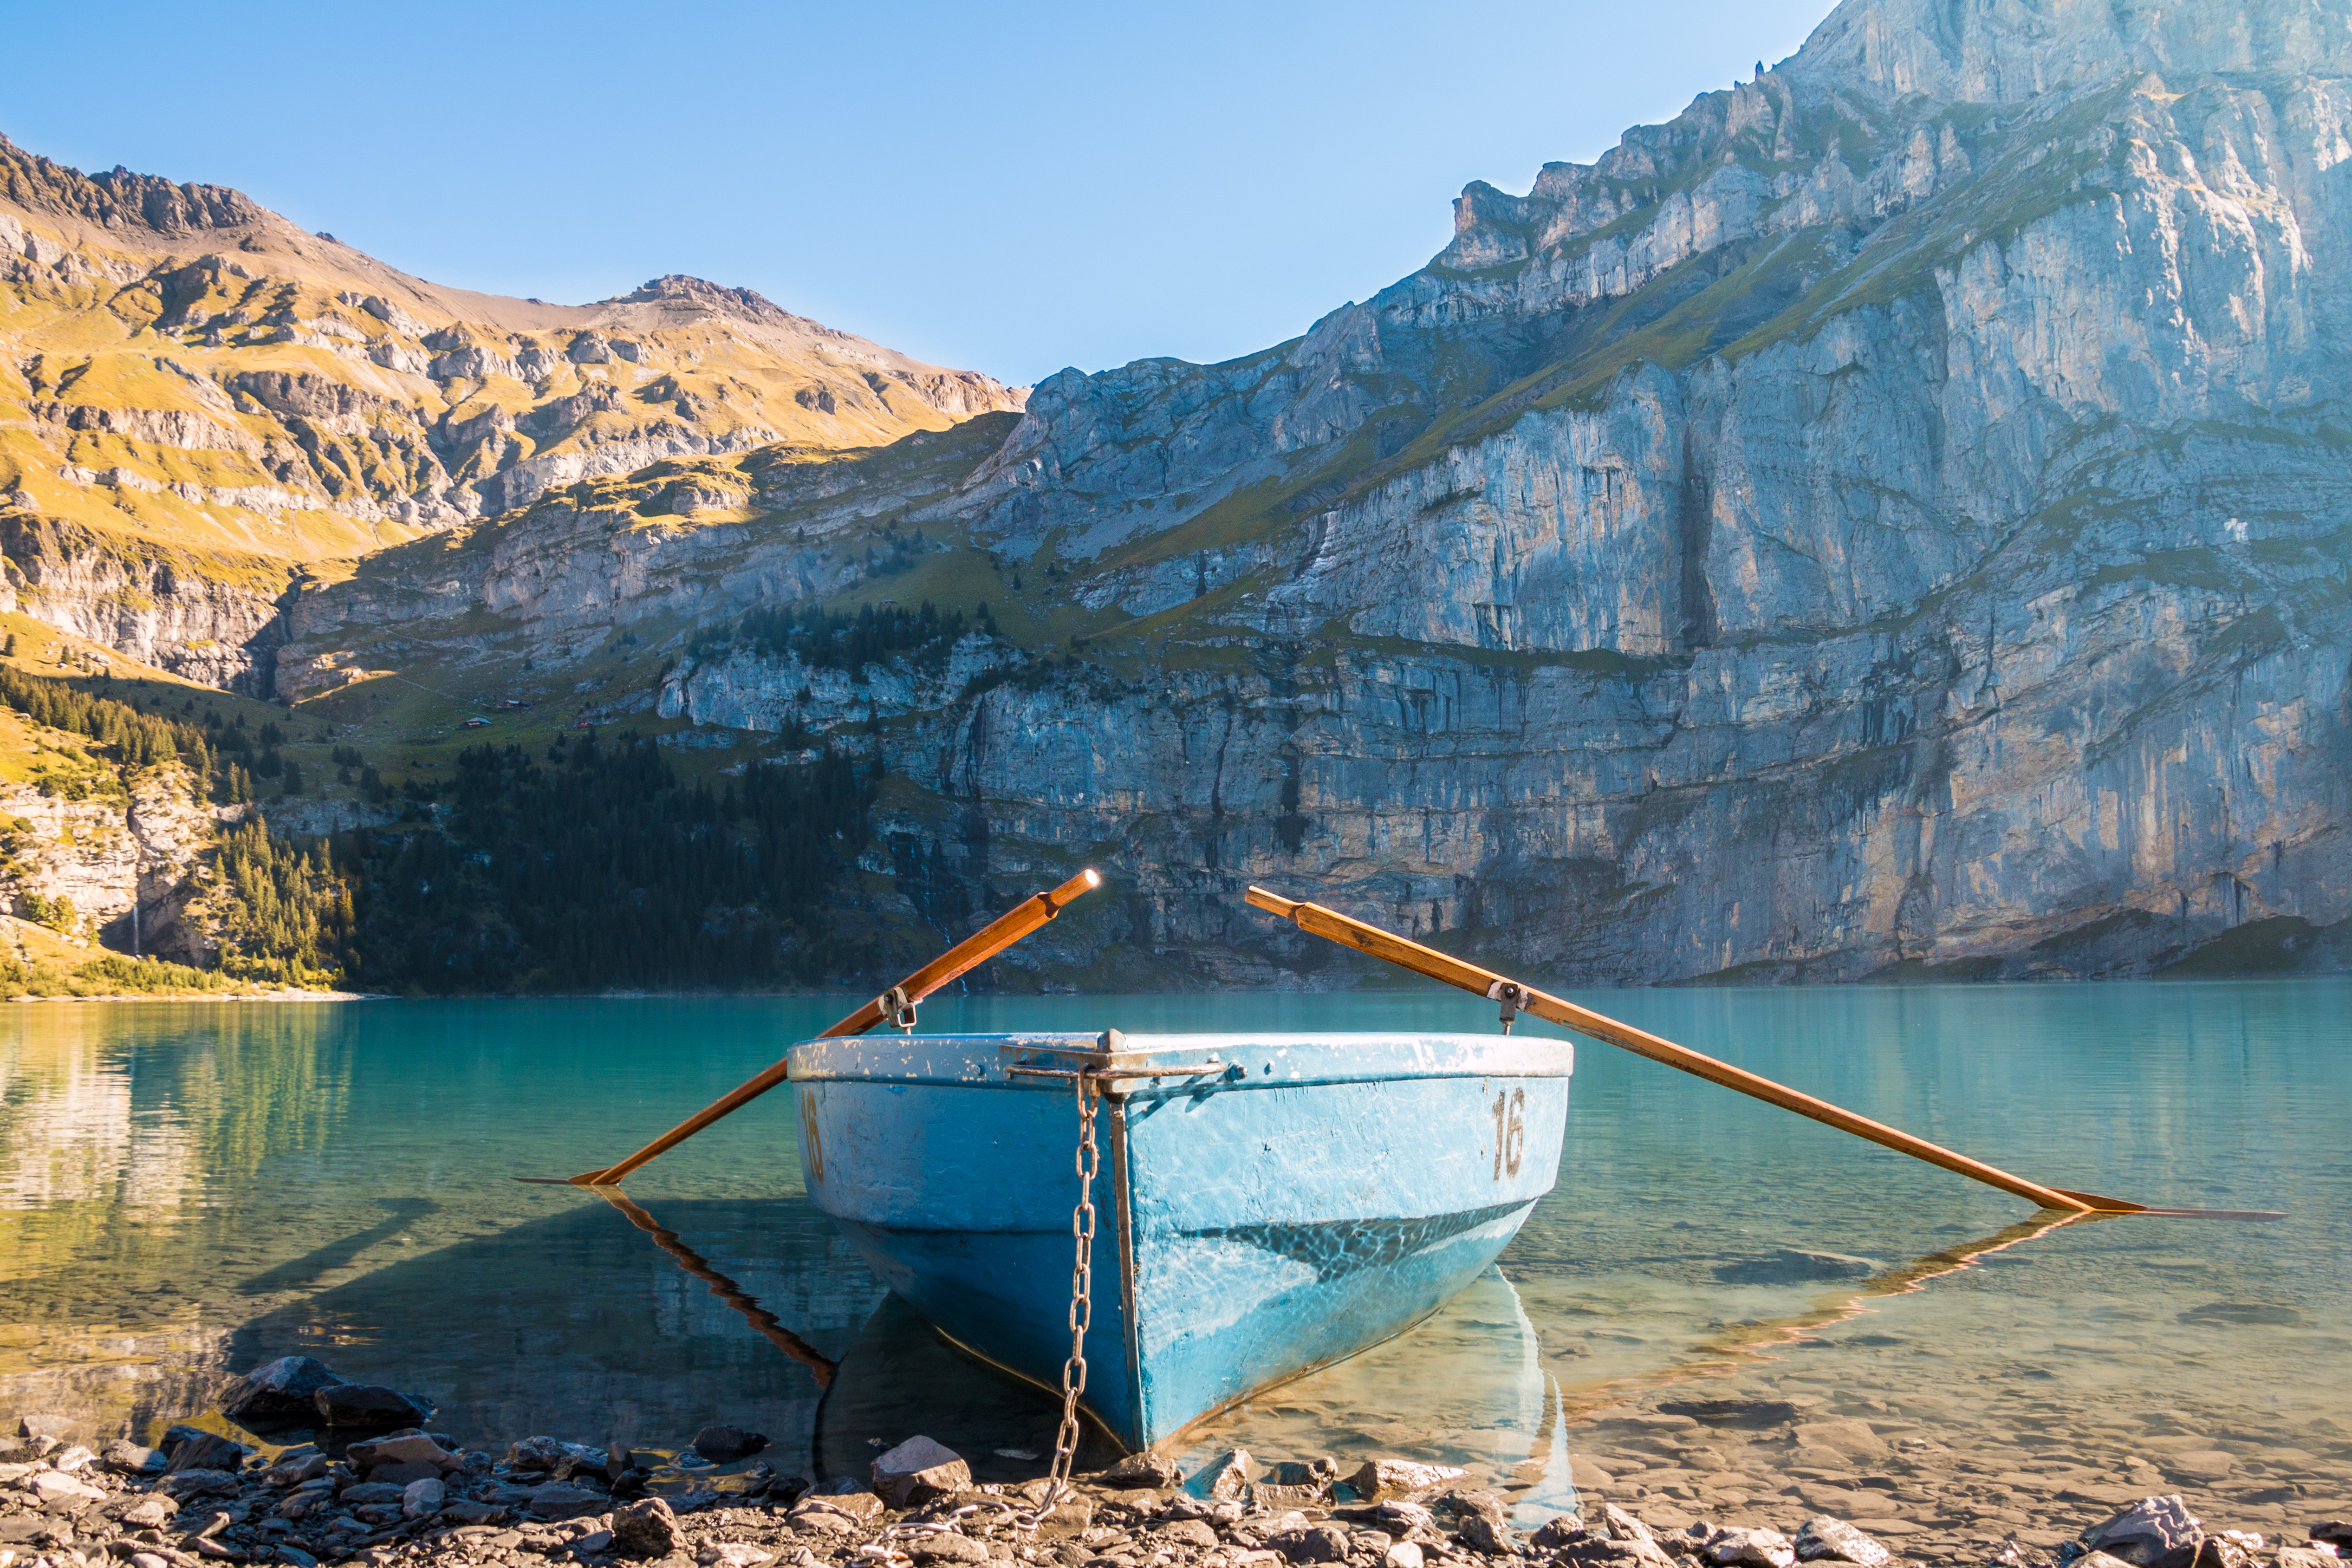
sea, water, wilderness, mountain, boat, lake, river, mountain range, ship, summer, canoe, boot, vehicle, bay, reservoir, body of water, rowing boat, bank, boating, mountains, helm, bergsee, day, landform, lake oeschinen, watercraft rowing